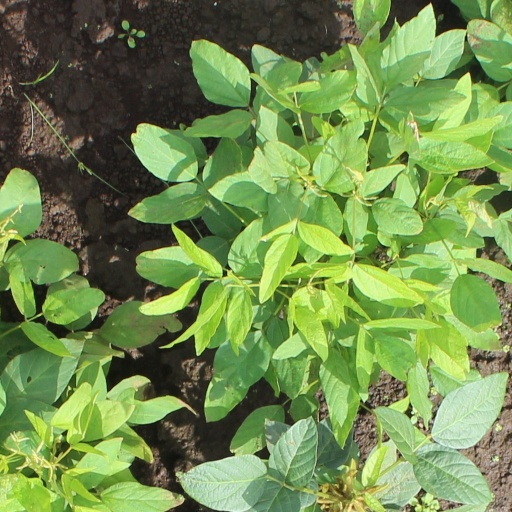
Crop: soybean